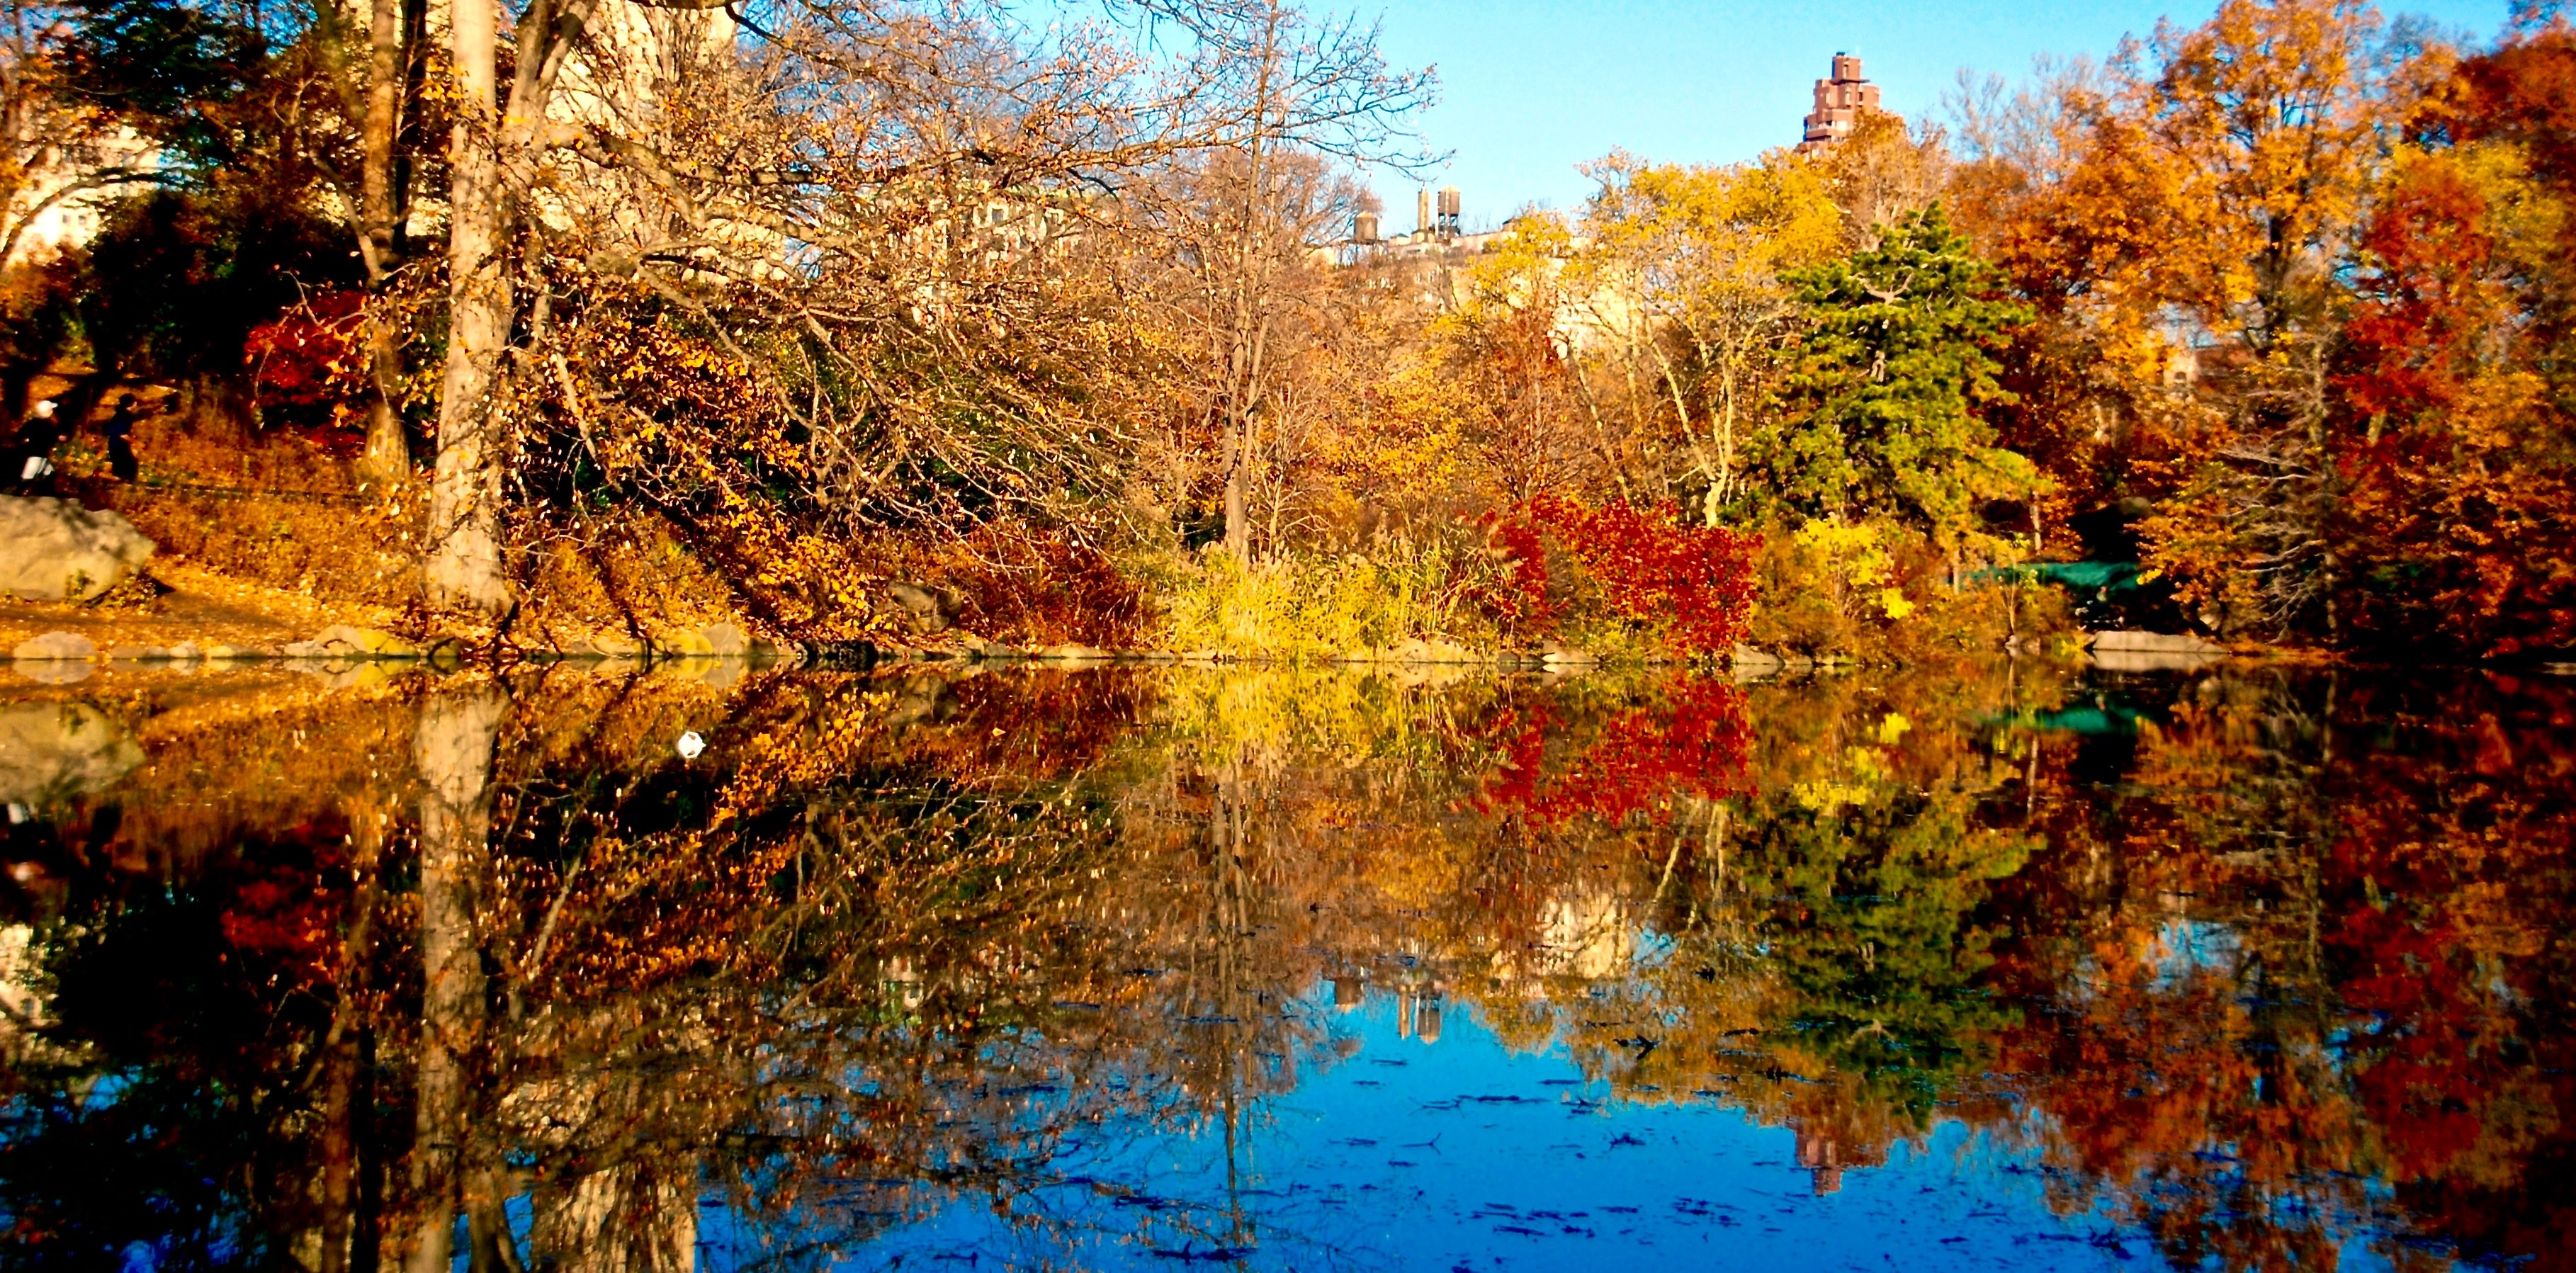
tree, branch, leaf, reflection, autumn, season, woody plant